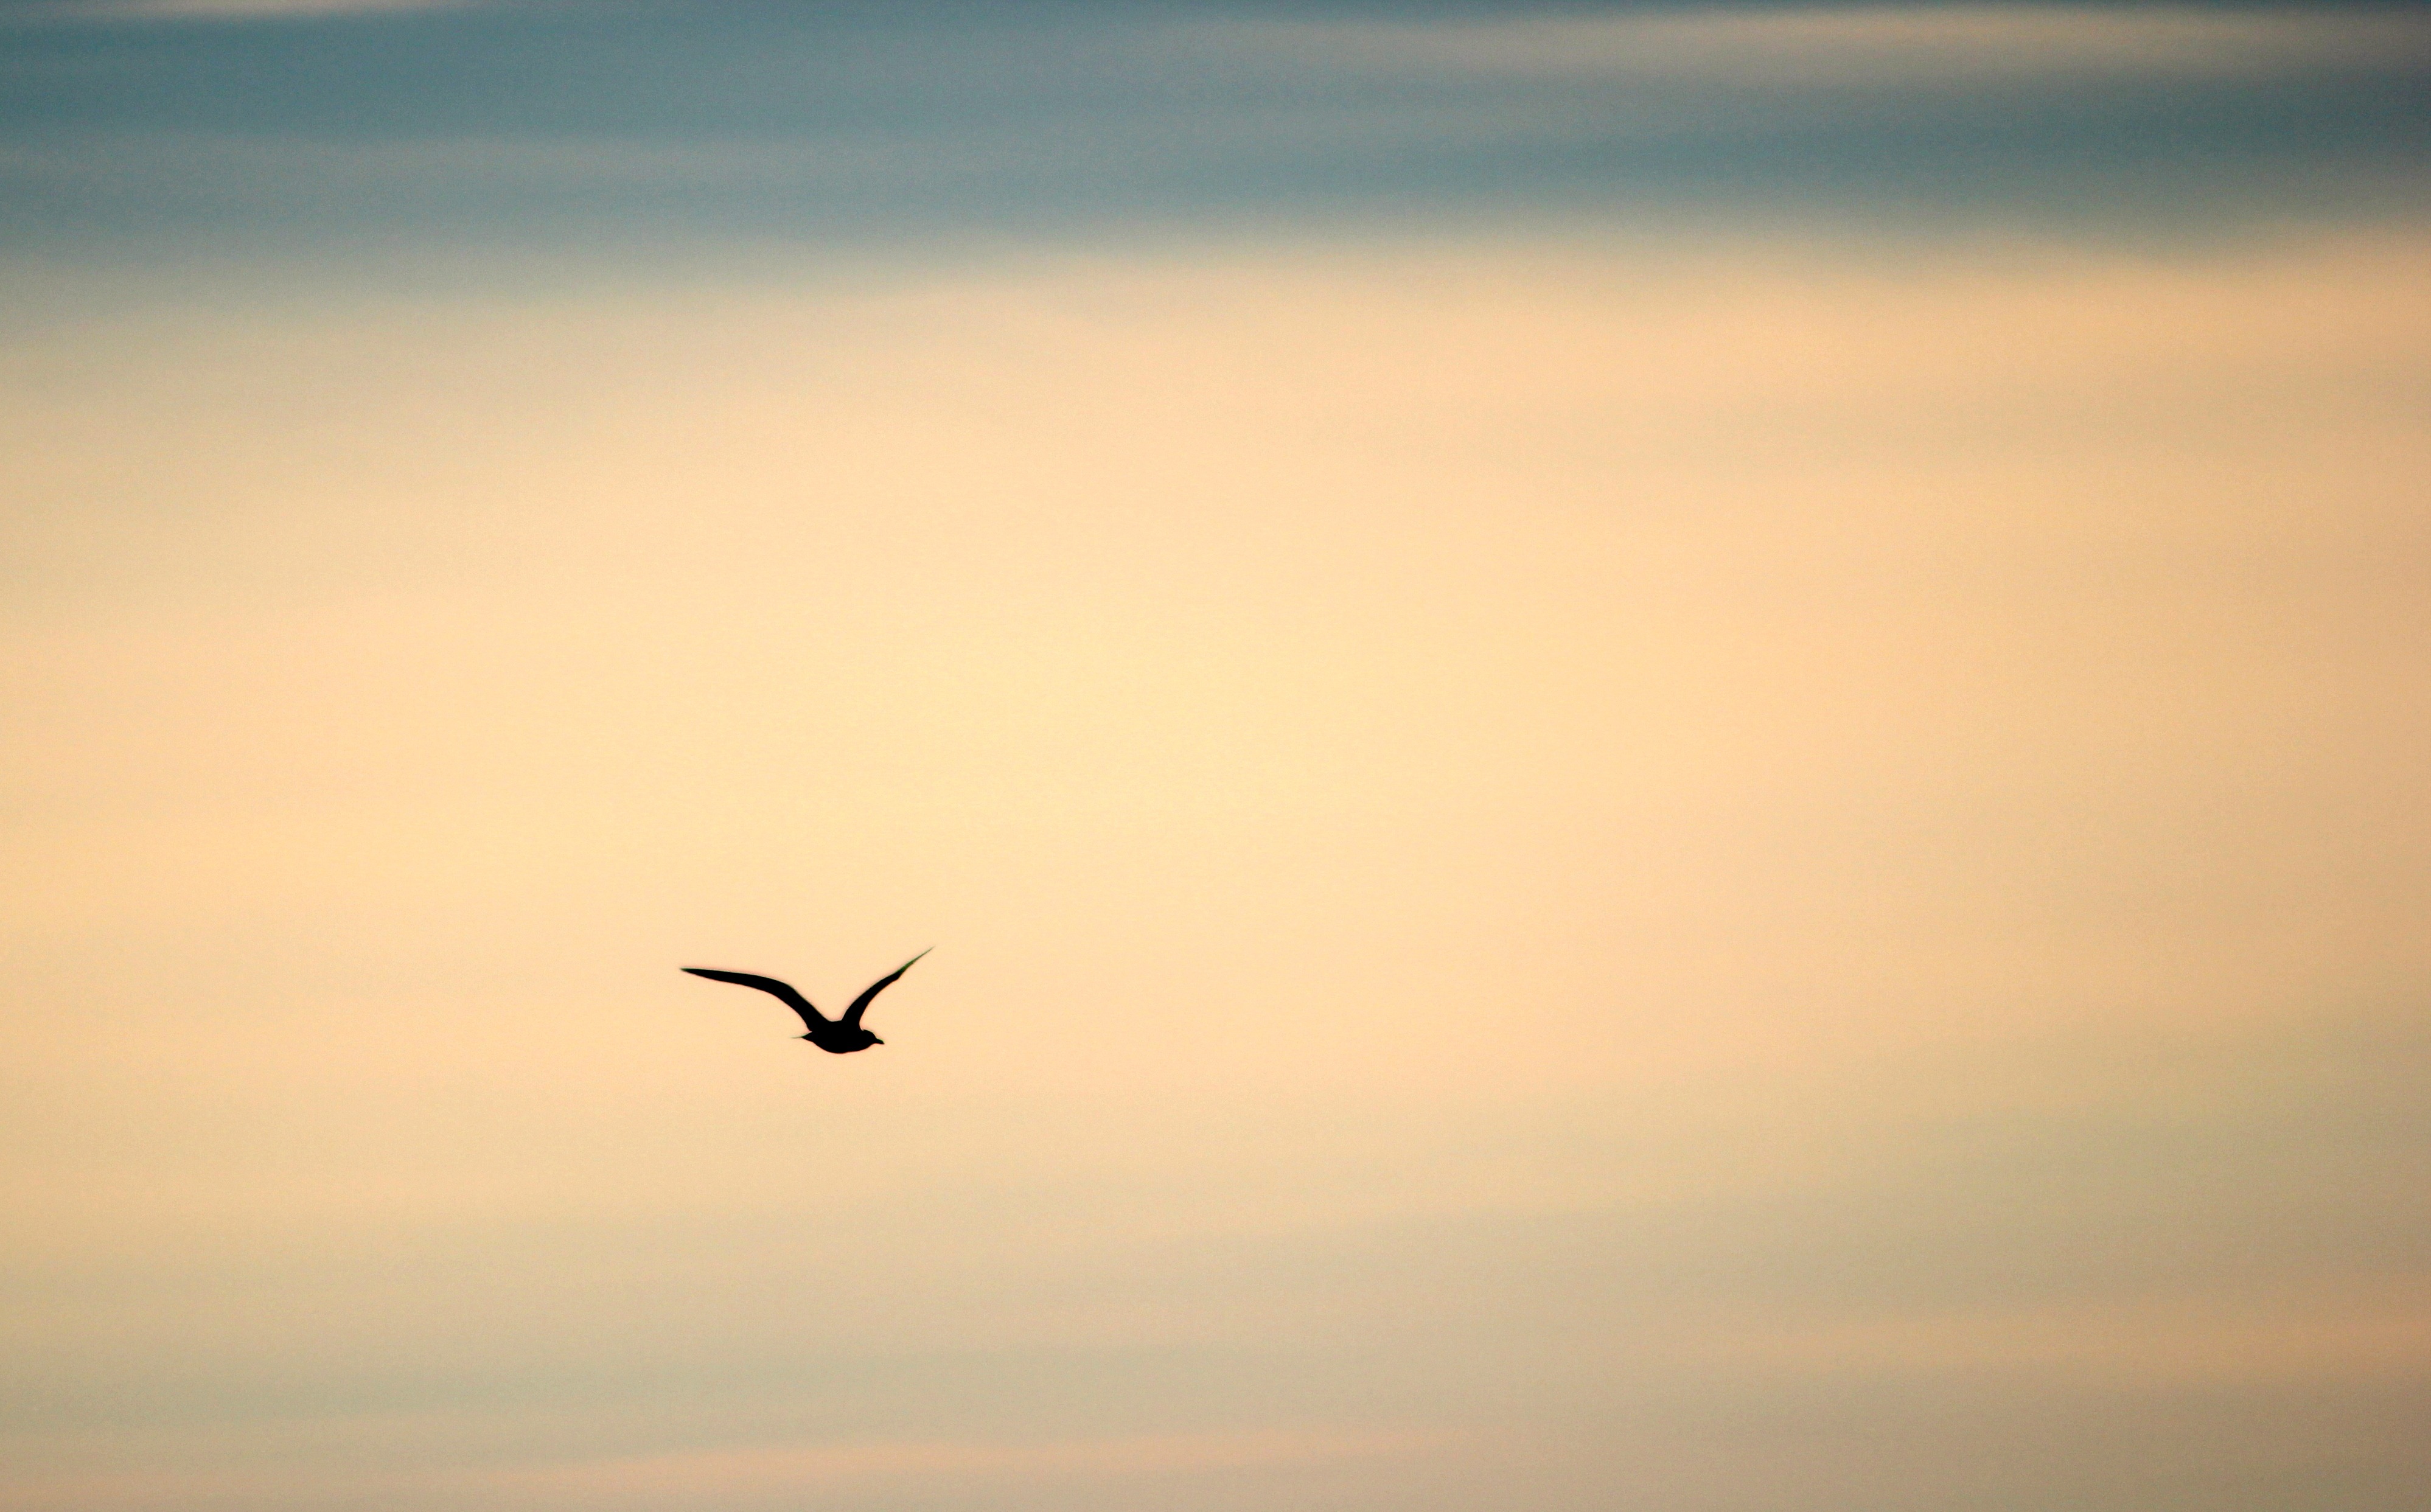
horizon, bird, cloud, sky, sun, sunrise, sunset, white, cloudy, air, morning, dawn, atmosphere, alone, isolated, seabird, flying, evening, beak, flight, calm, blue, soaring, black, lonely, fauna, clouds, single, higher, afterglow, atmosphere of earth, ecoregion